Vasile Vasilache

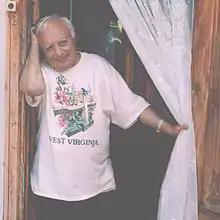

Vasile Vasilache was born to Ion and Elizabeta Vasilache on July 4, 1926, in Unţeşti. In 1965 he became a member of the Moldovan Writers' Union. Vasile Vasilache died on July 7, 2008, and has been buried in the Central Cemetery on Armeneasca street in Chişinău.